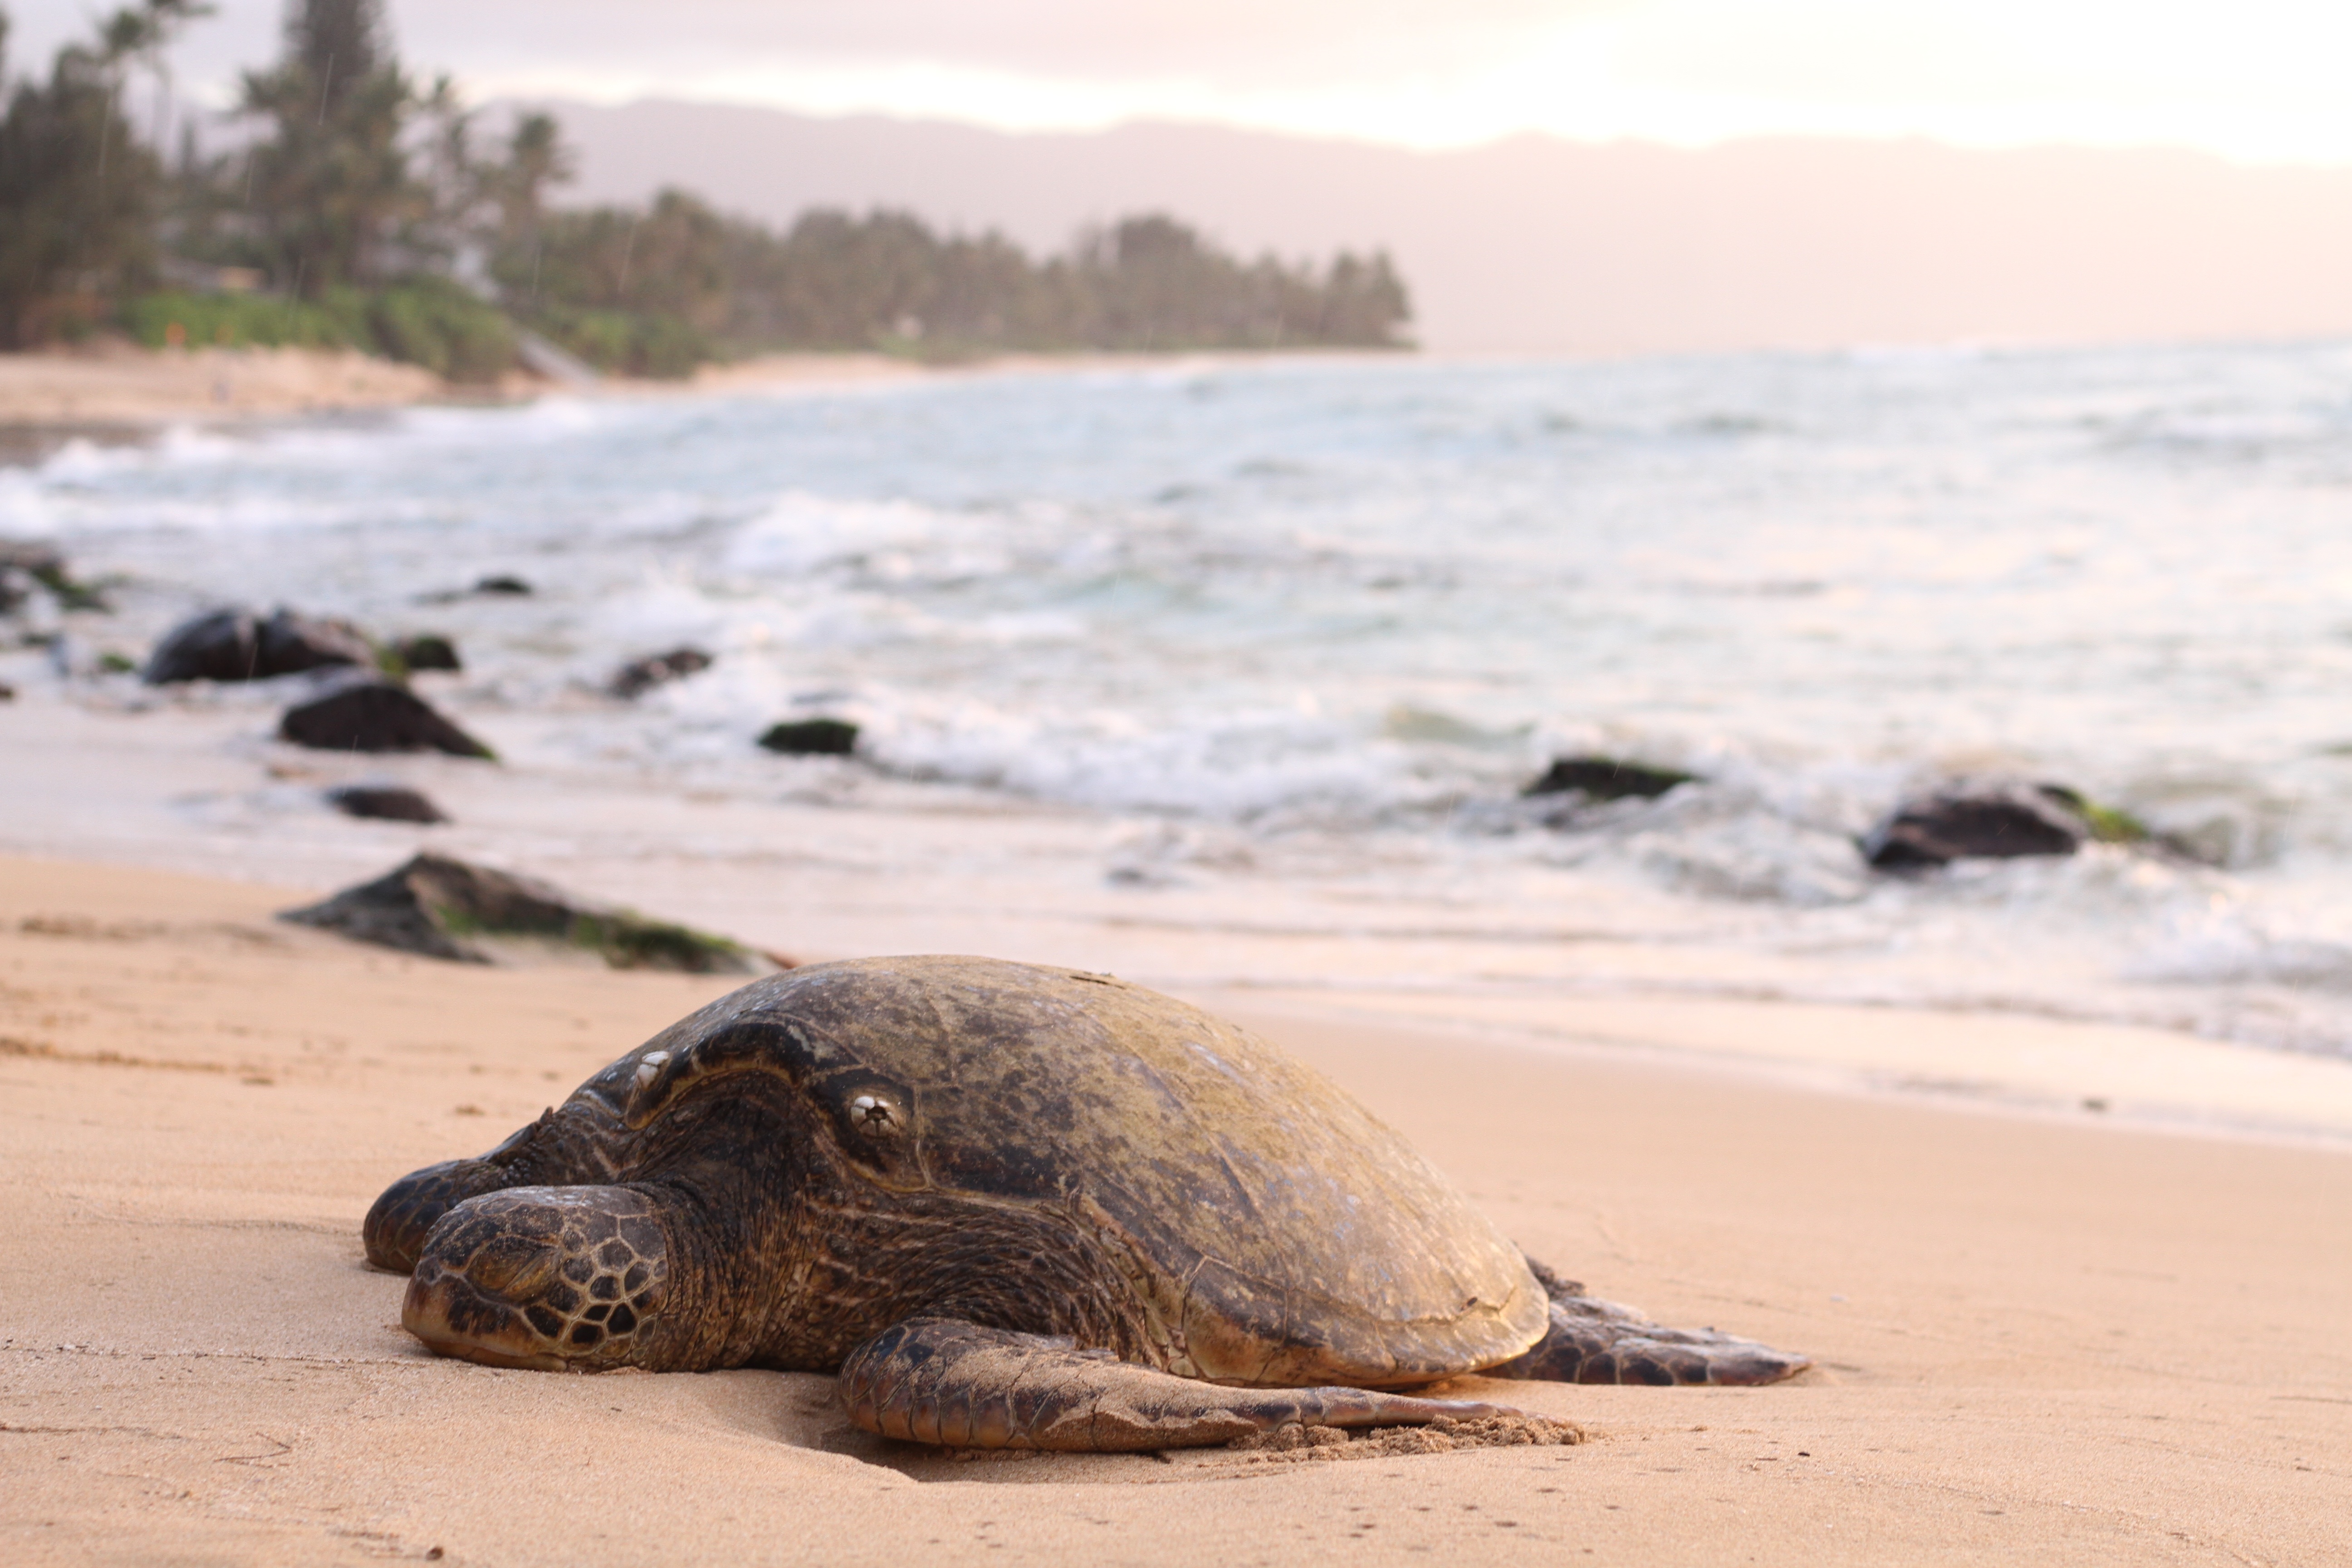
beach, sea, sand, ocean, wildlife, mammal, turtle, sea turtle, fauna, seals, harbor seal, marine mammal